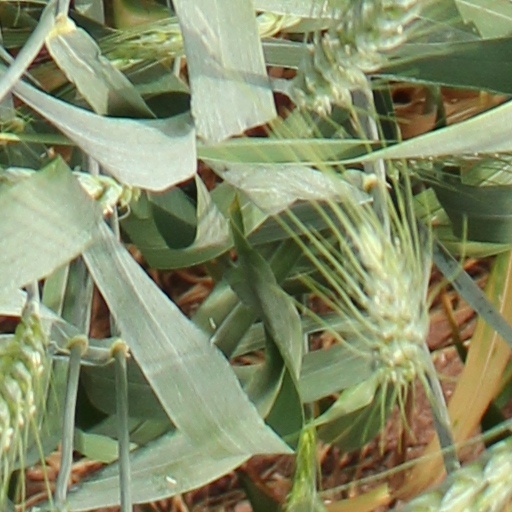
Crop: wheat